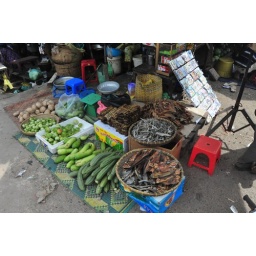
Vegetables fruit and fish in woven baskets and cardboard boxes on a mat. plastic stools metal bowls